List of United States Navy oilers

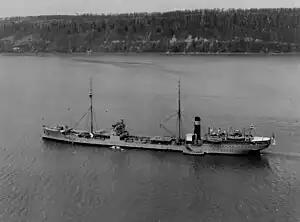
USS "Cuyama" (AO-3)

The "Cuyama"-class ships were improved "Kanawha"-class ships, displacing 5,723/14,500 tons and with the bridge moved to the midships position, which entered service during World War I. "Cuyama" was the first oiler to refuel a large ship underway by the broadside method, the cruiser "Omaha" in 1924. Unlike the succeeding "Patoka/Alameda" group, the "Kanawha" and "Cuyama"-classes moderate 14-knot speed made them useful in the early days of World War II. Two of these oilers were lost to Japanese action.